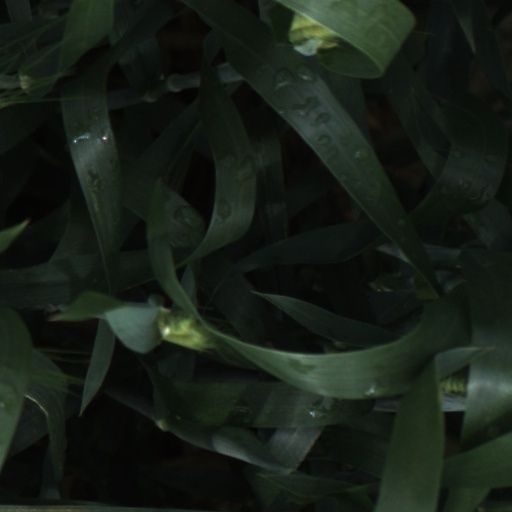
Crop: wheat